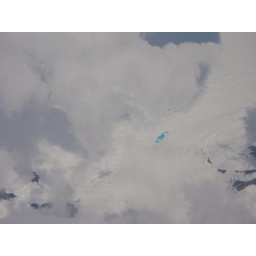
Tiny blue lake in the ice